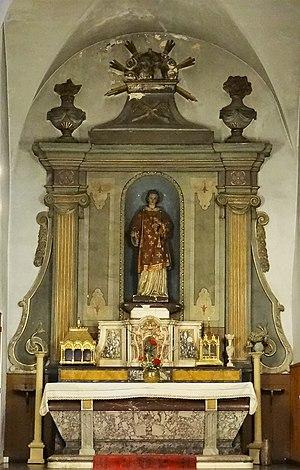
Ax-les-Thermes - Église Saint-Vincent - Chapelle et retable
L'église Saint-Vincent est une église d'Ax-les-Thermes, dans le département français de l'Ariège, en région Occitanie.